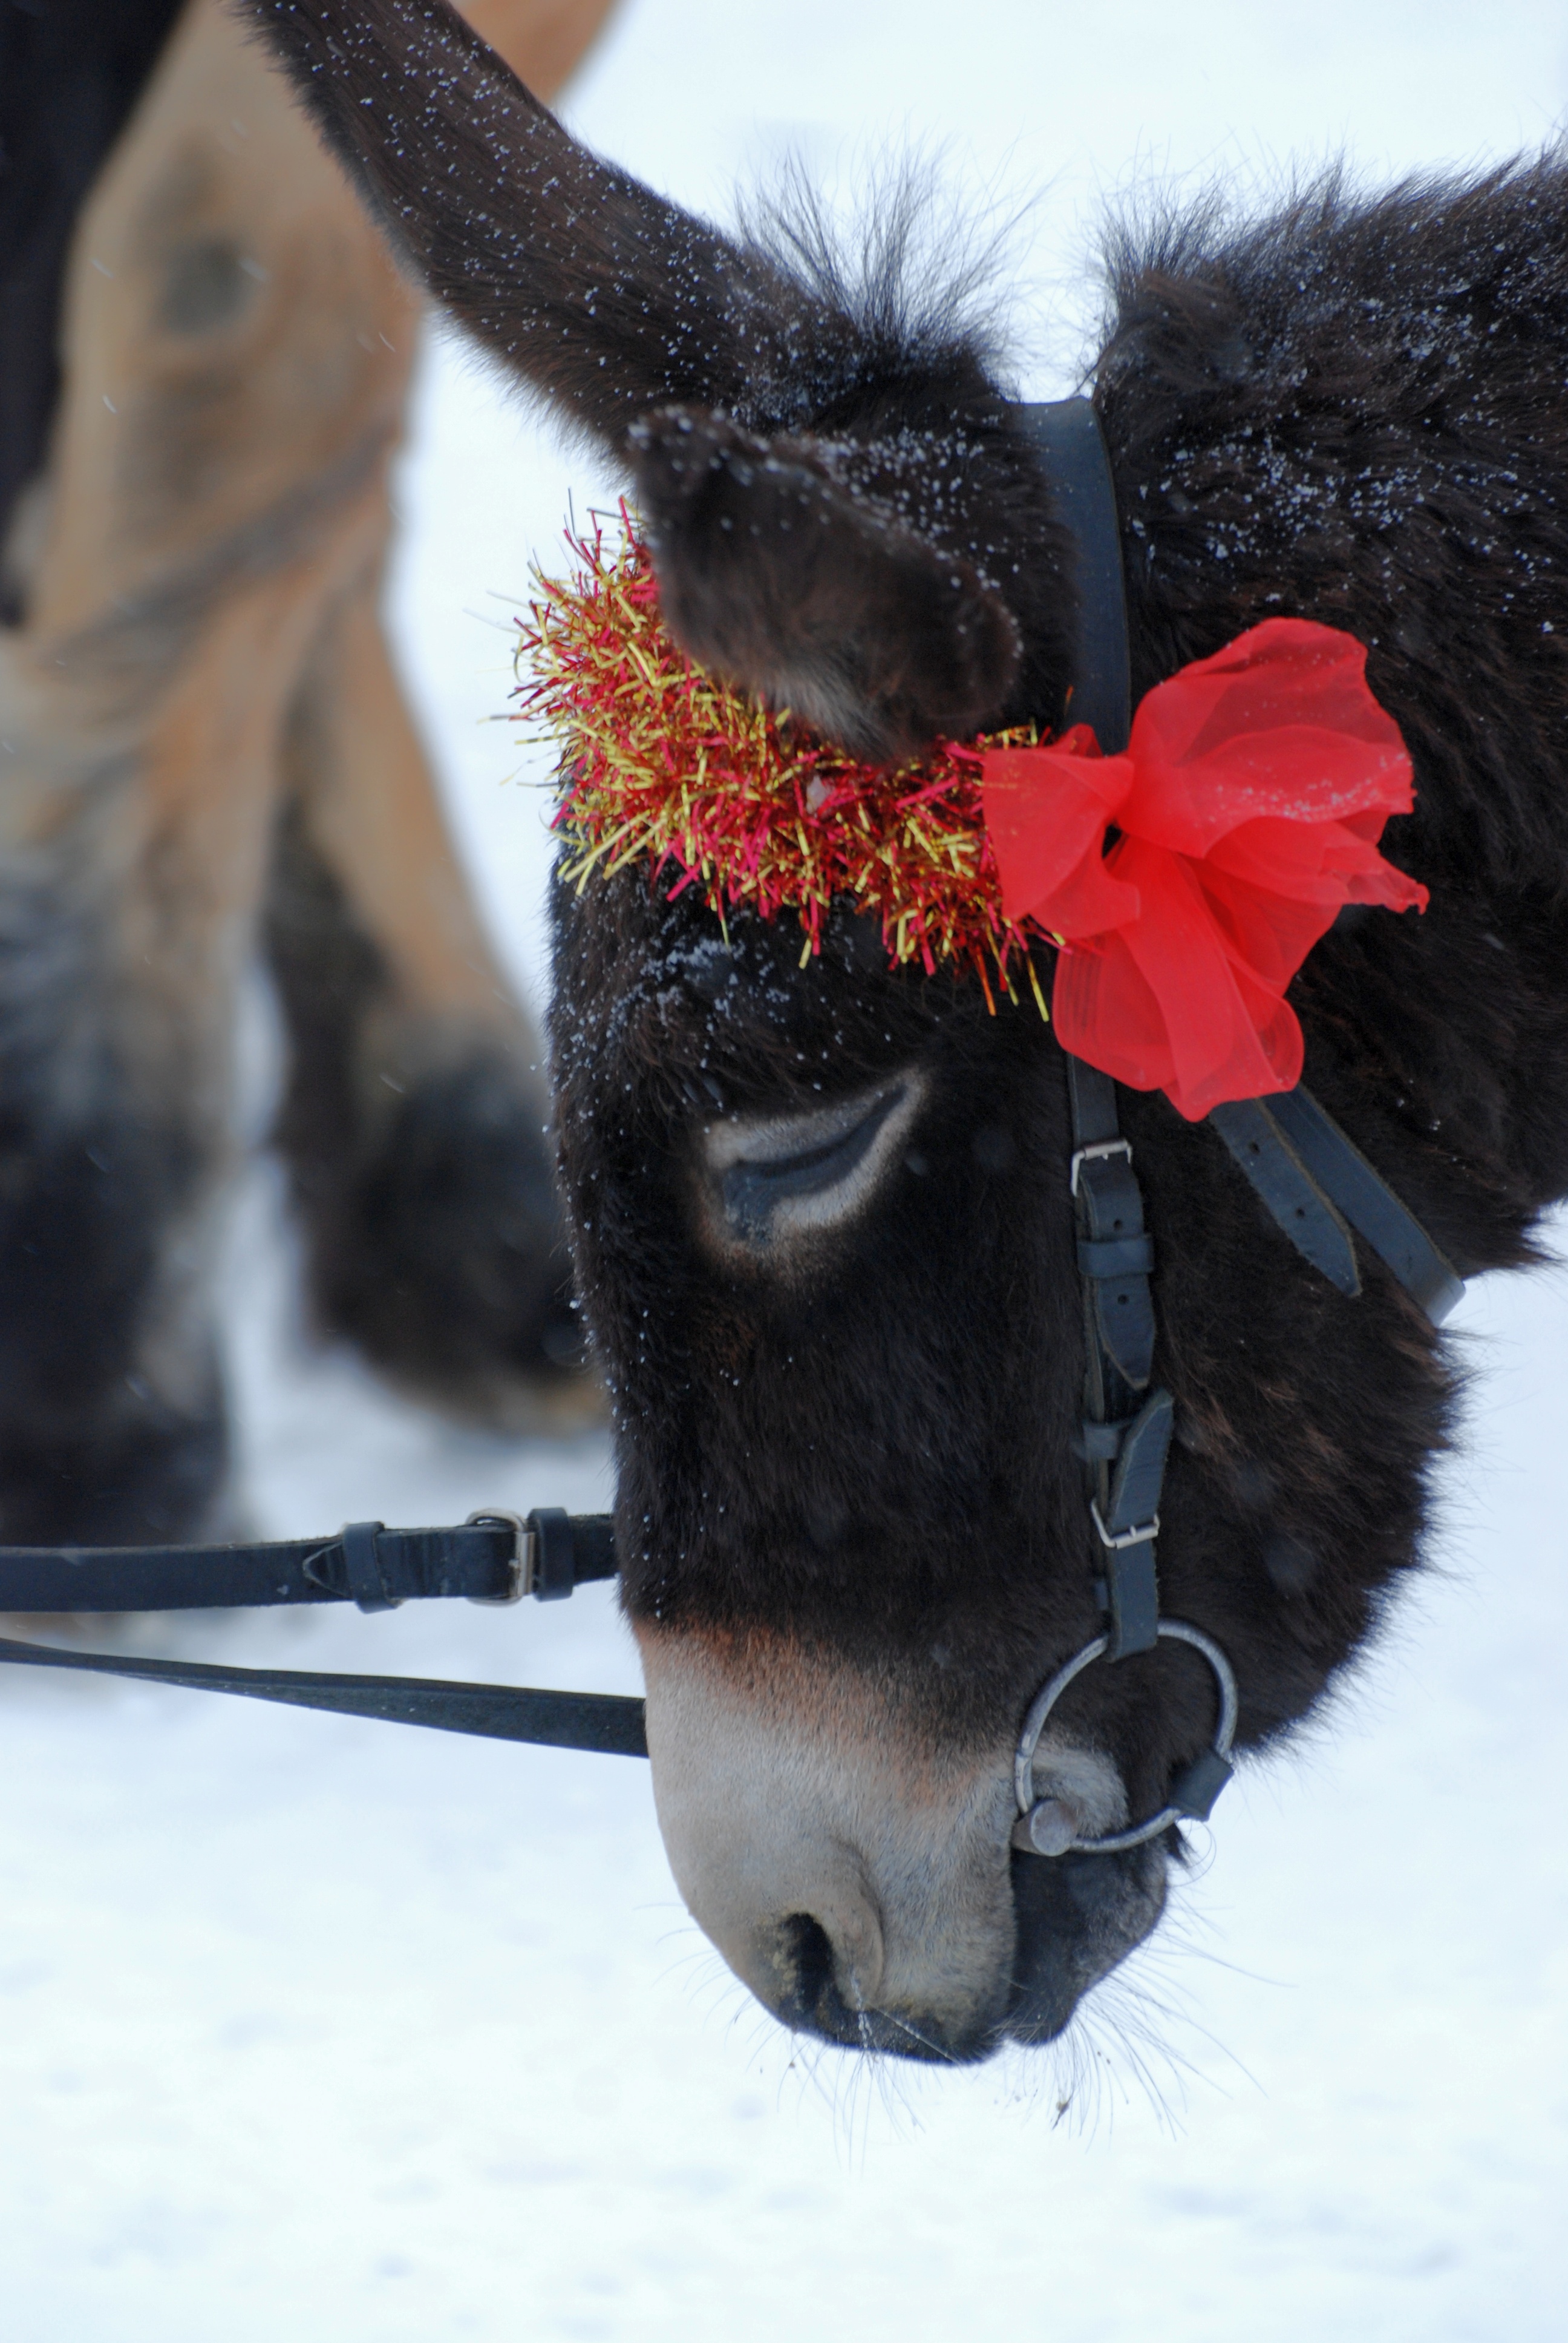
snow, winter, flower, city, fur, spring, nikon, clothing, black, season, cool image, footwear, russia, d80, nikond80, 70300mmf4556gvr, yaroslavl